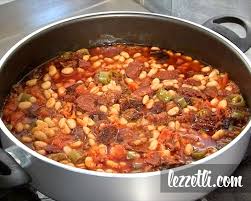
Yemek: kuru_fasulye